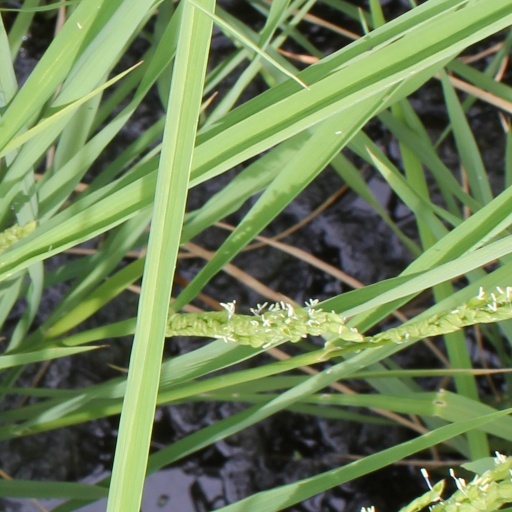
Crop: rice